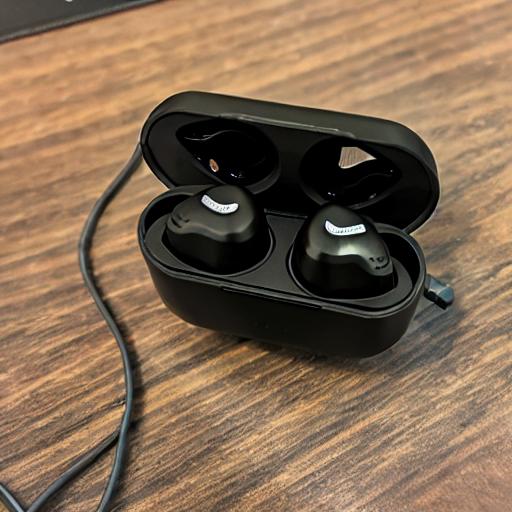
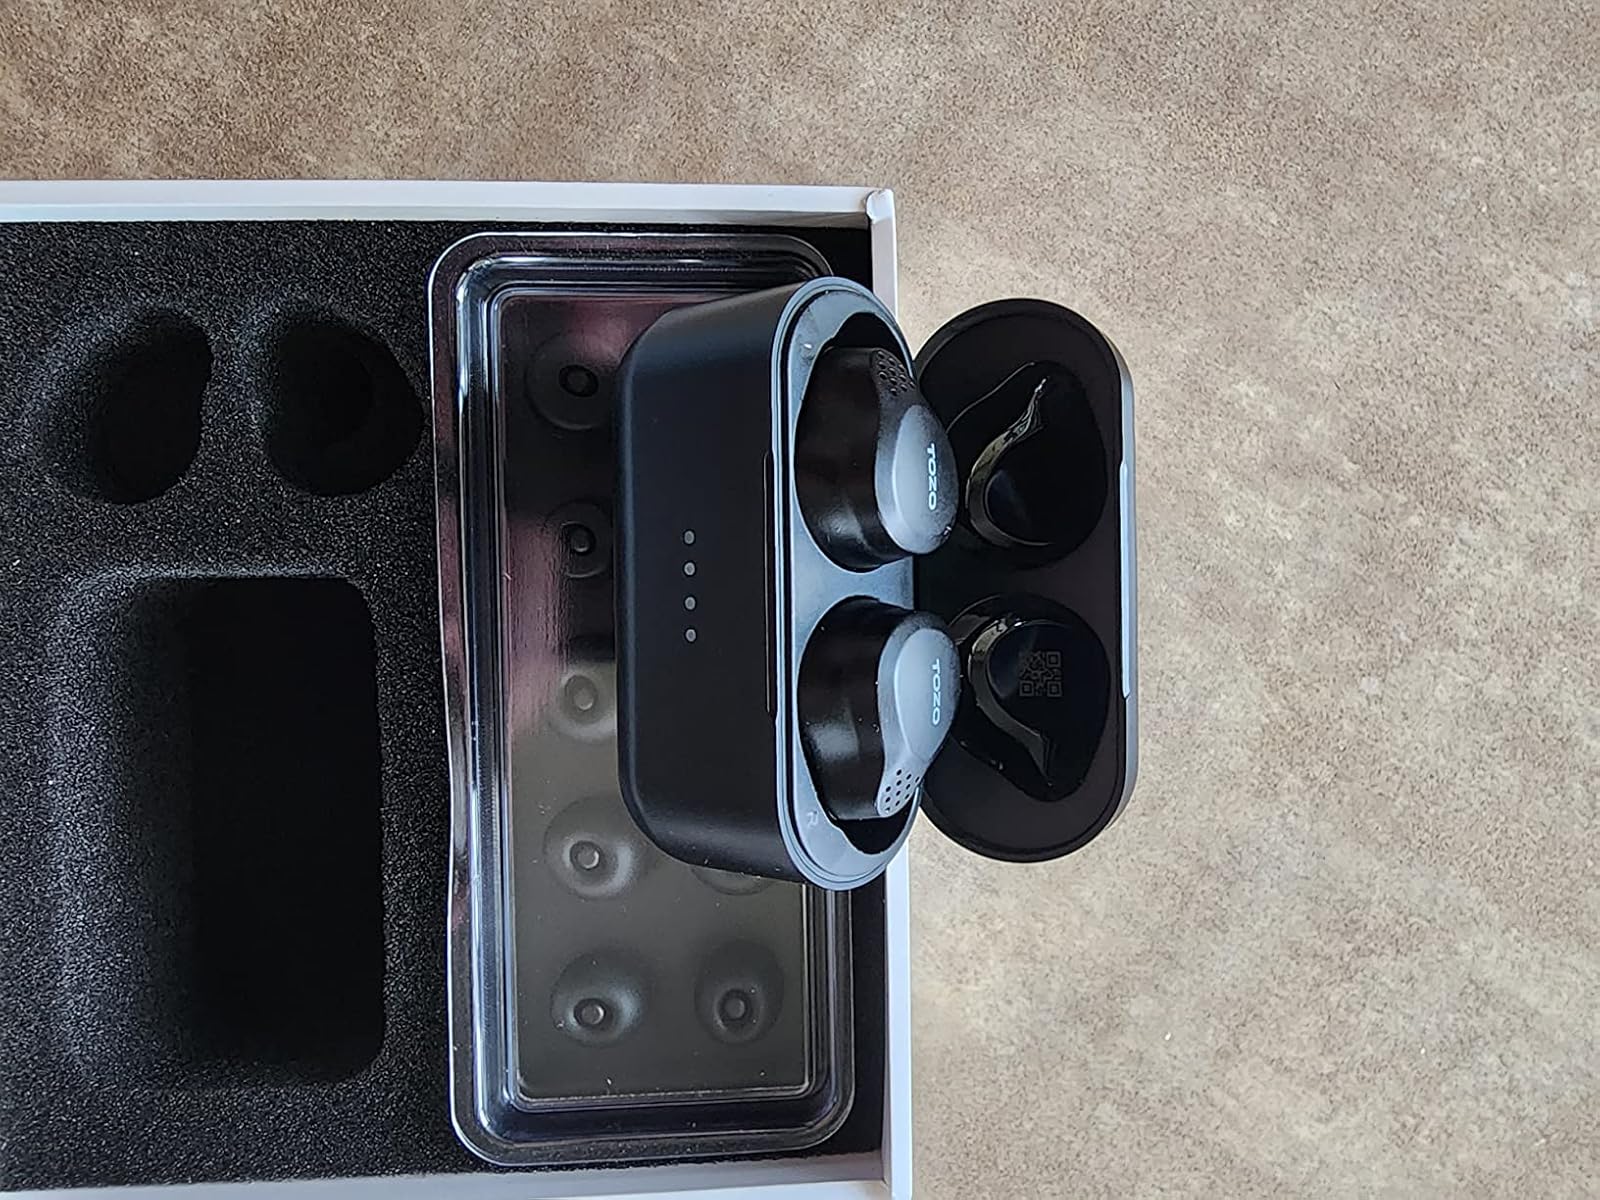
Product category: earbuds
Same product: no